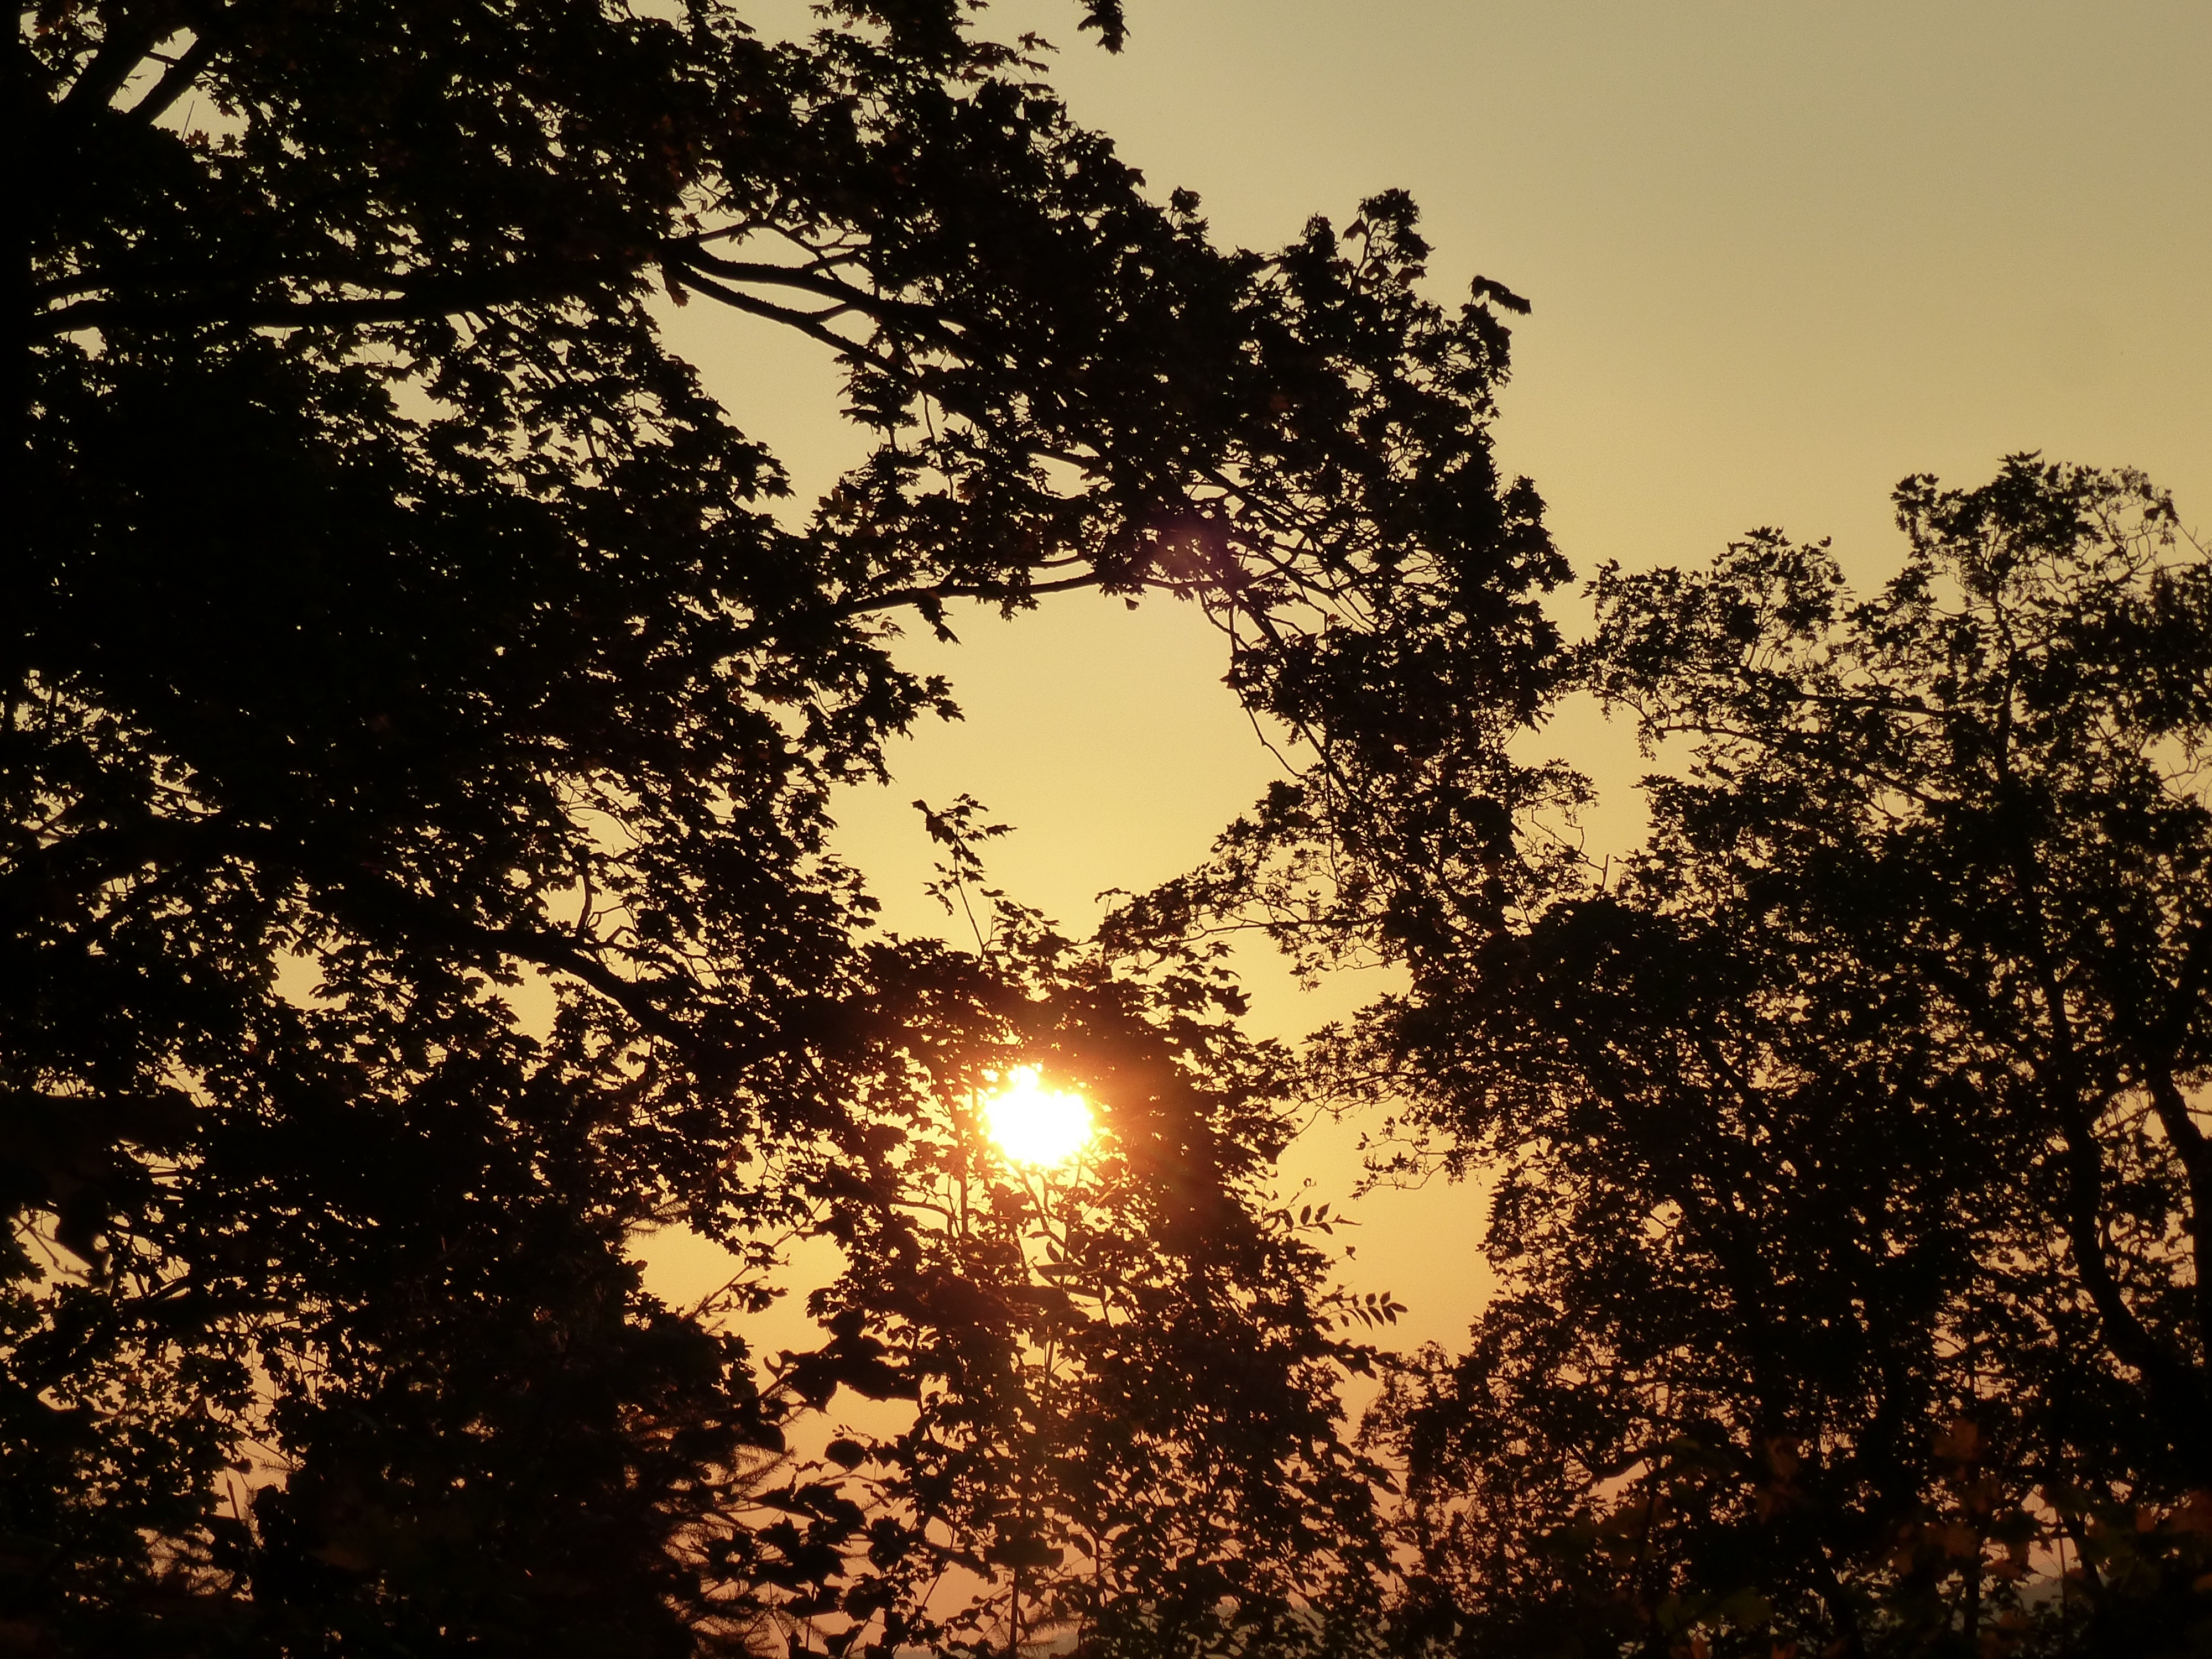
landscape, tree, nature, forest, branch, cloud, plant, sky, sun, sunrise, sunset, sunlight, morning, leaf, dawn, atmosphere, dusk, evening, trees, evening sky, orange sky, astronomical object, orange sun, woody plant, computer wallpaper